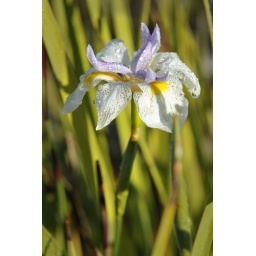
Iris across the street from my house in Newbury Park, CA.